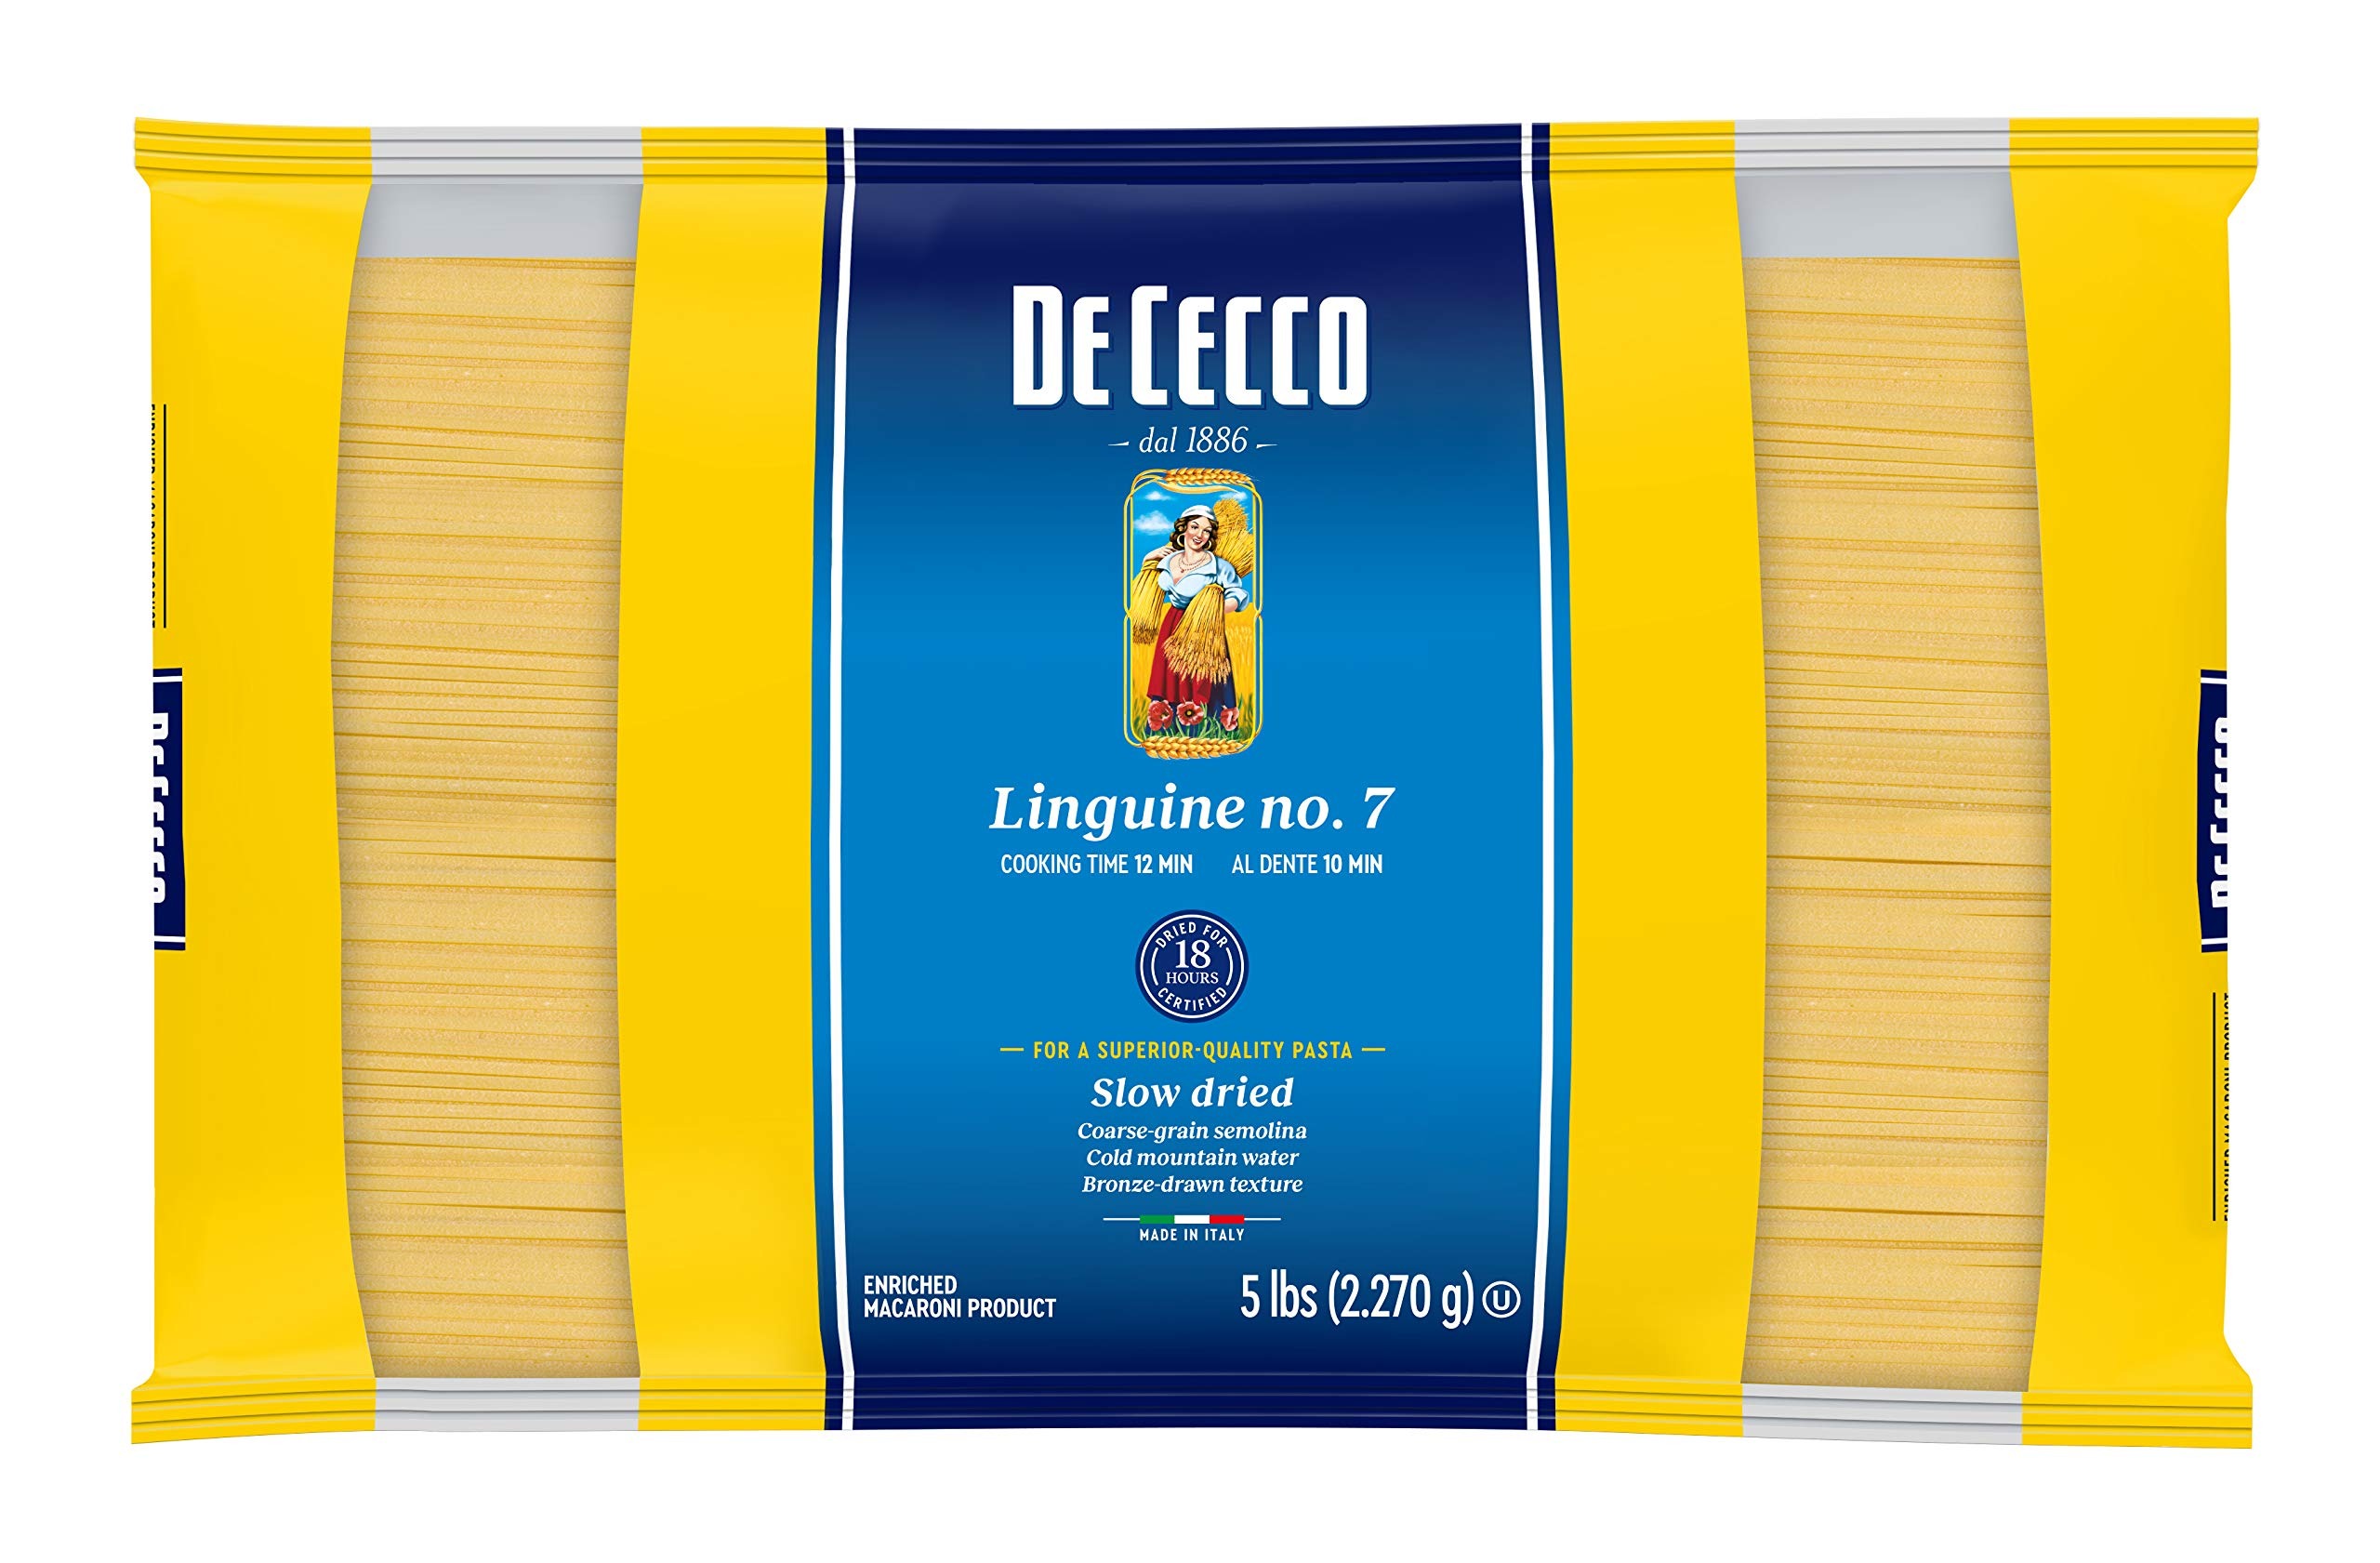
Item Name: De Cecco Semolina Pasta, Linguine No.7, 5 Pound (Pack of 4)
Bullet Point 1: Contains 4-5 ILB units
Bullet Point 2: 100% Durum Wheat Semolina
Bullet Point 3: Made in Italy
Bullet Point 4: Cooking time: 12 min - Al dente: 10 min
Bullet Point 5: Shaped through Bronze Dies to create a rough surface to better retain sauce
Bullet Point 6: Slowly Dried at low Temperature to Preserve Nutritional Properties. GMO Free. Kosher.
Value: 320.0
Unit: Ounce

Price: 69.99